Musevisa

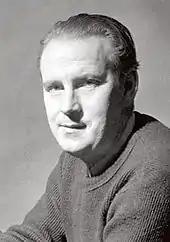
Alf Prøysen c. 1949. It was assumed that the poet, had he been alive, would have appreciated the hoax.

In December 2008, NRK-presenter Vidar Lønn-Arnesen claimed to have found the missing verse. In Lønn-Arnesen's version, it was children's program host "Onkel" Lauritz Johnson who had objected to the original verse, and asked Prøysen to write a new one. In the original version the mice were eaten by a cat, which Johnson found too disturbing for children's radio. The original verse had been thrown away, but a cleaning maid had picked it up. The woman had kept the piece of paper, but fifty years laternow living in Thailandshe sent it back to NRK. Then, in 2008, Lønn-Arnesen was editing a Christmas songbook, and decided to include the original verse and the story behind it.